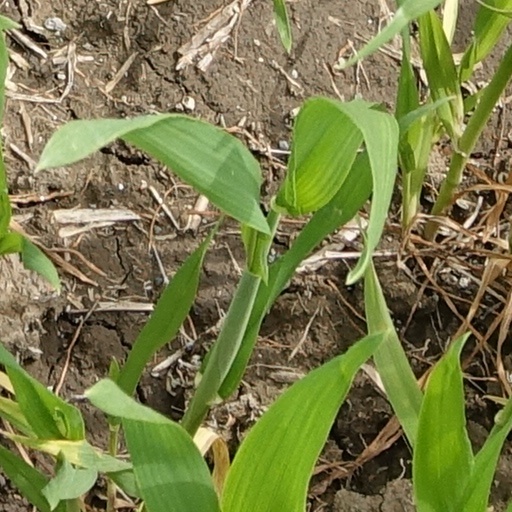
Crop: wheat